Salzburg

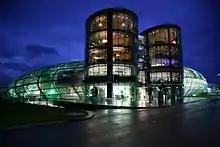
The Red Bull Hangar-7

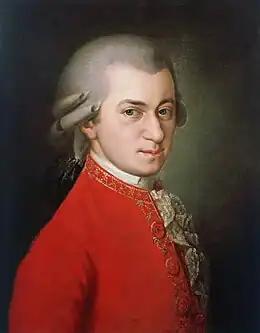
Mozart was born in Salzburg.

The Romanesque and Gothic churches, the monasteries and the early carcass houses dominated the medieval city for a long time. The Cathedral of Archbishop Conrad of Wittelsbach was the largest basilica north of the Alps. The choir of the Franciscan Church, construction was begun by Hans von Burghausen and completed by , is one of the most prestigious religious gothic constructions of southern Germany. At the end of the Gothic era Nonnberg Abbey, the Margaret Chapel in St Peter's Abbey, St George's Chapel, and the stately halls of the "Hoher Stock" in Hohensalzburg Fortress were constructed.